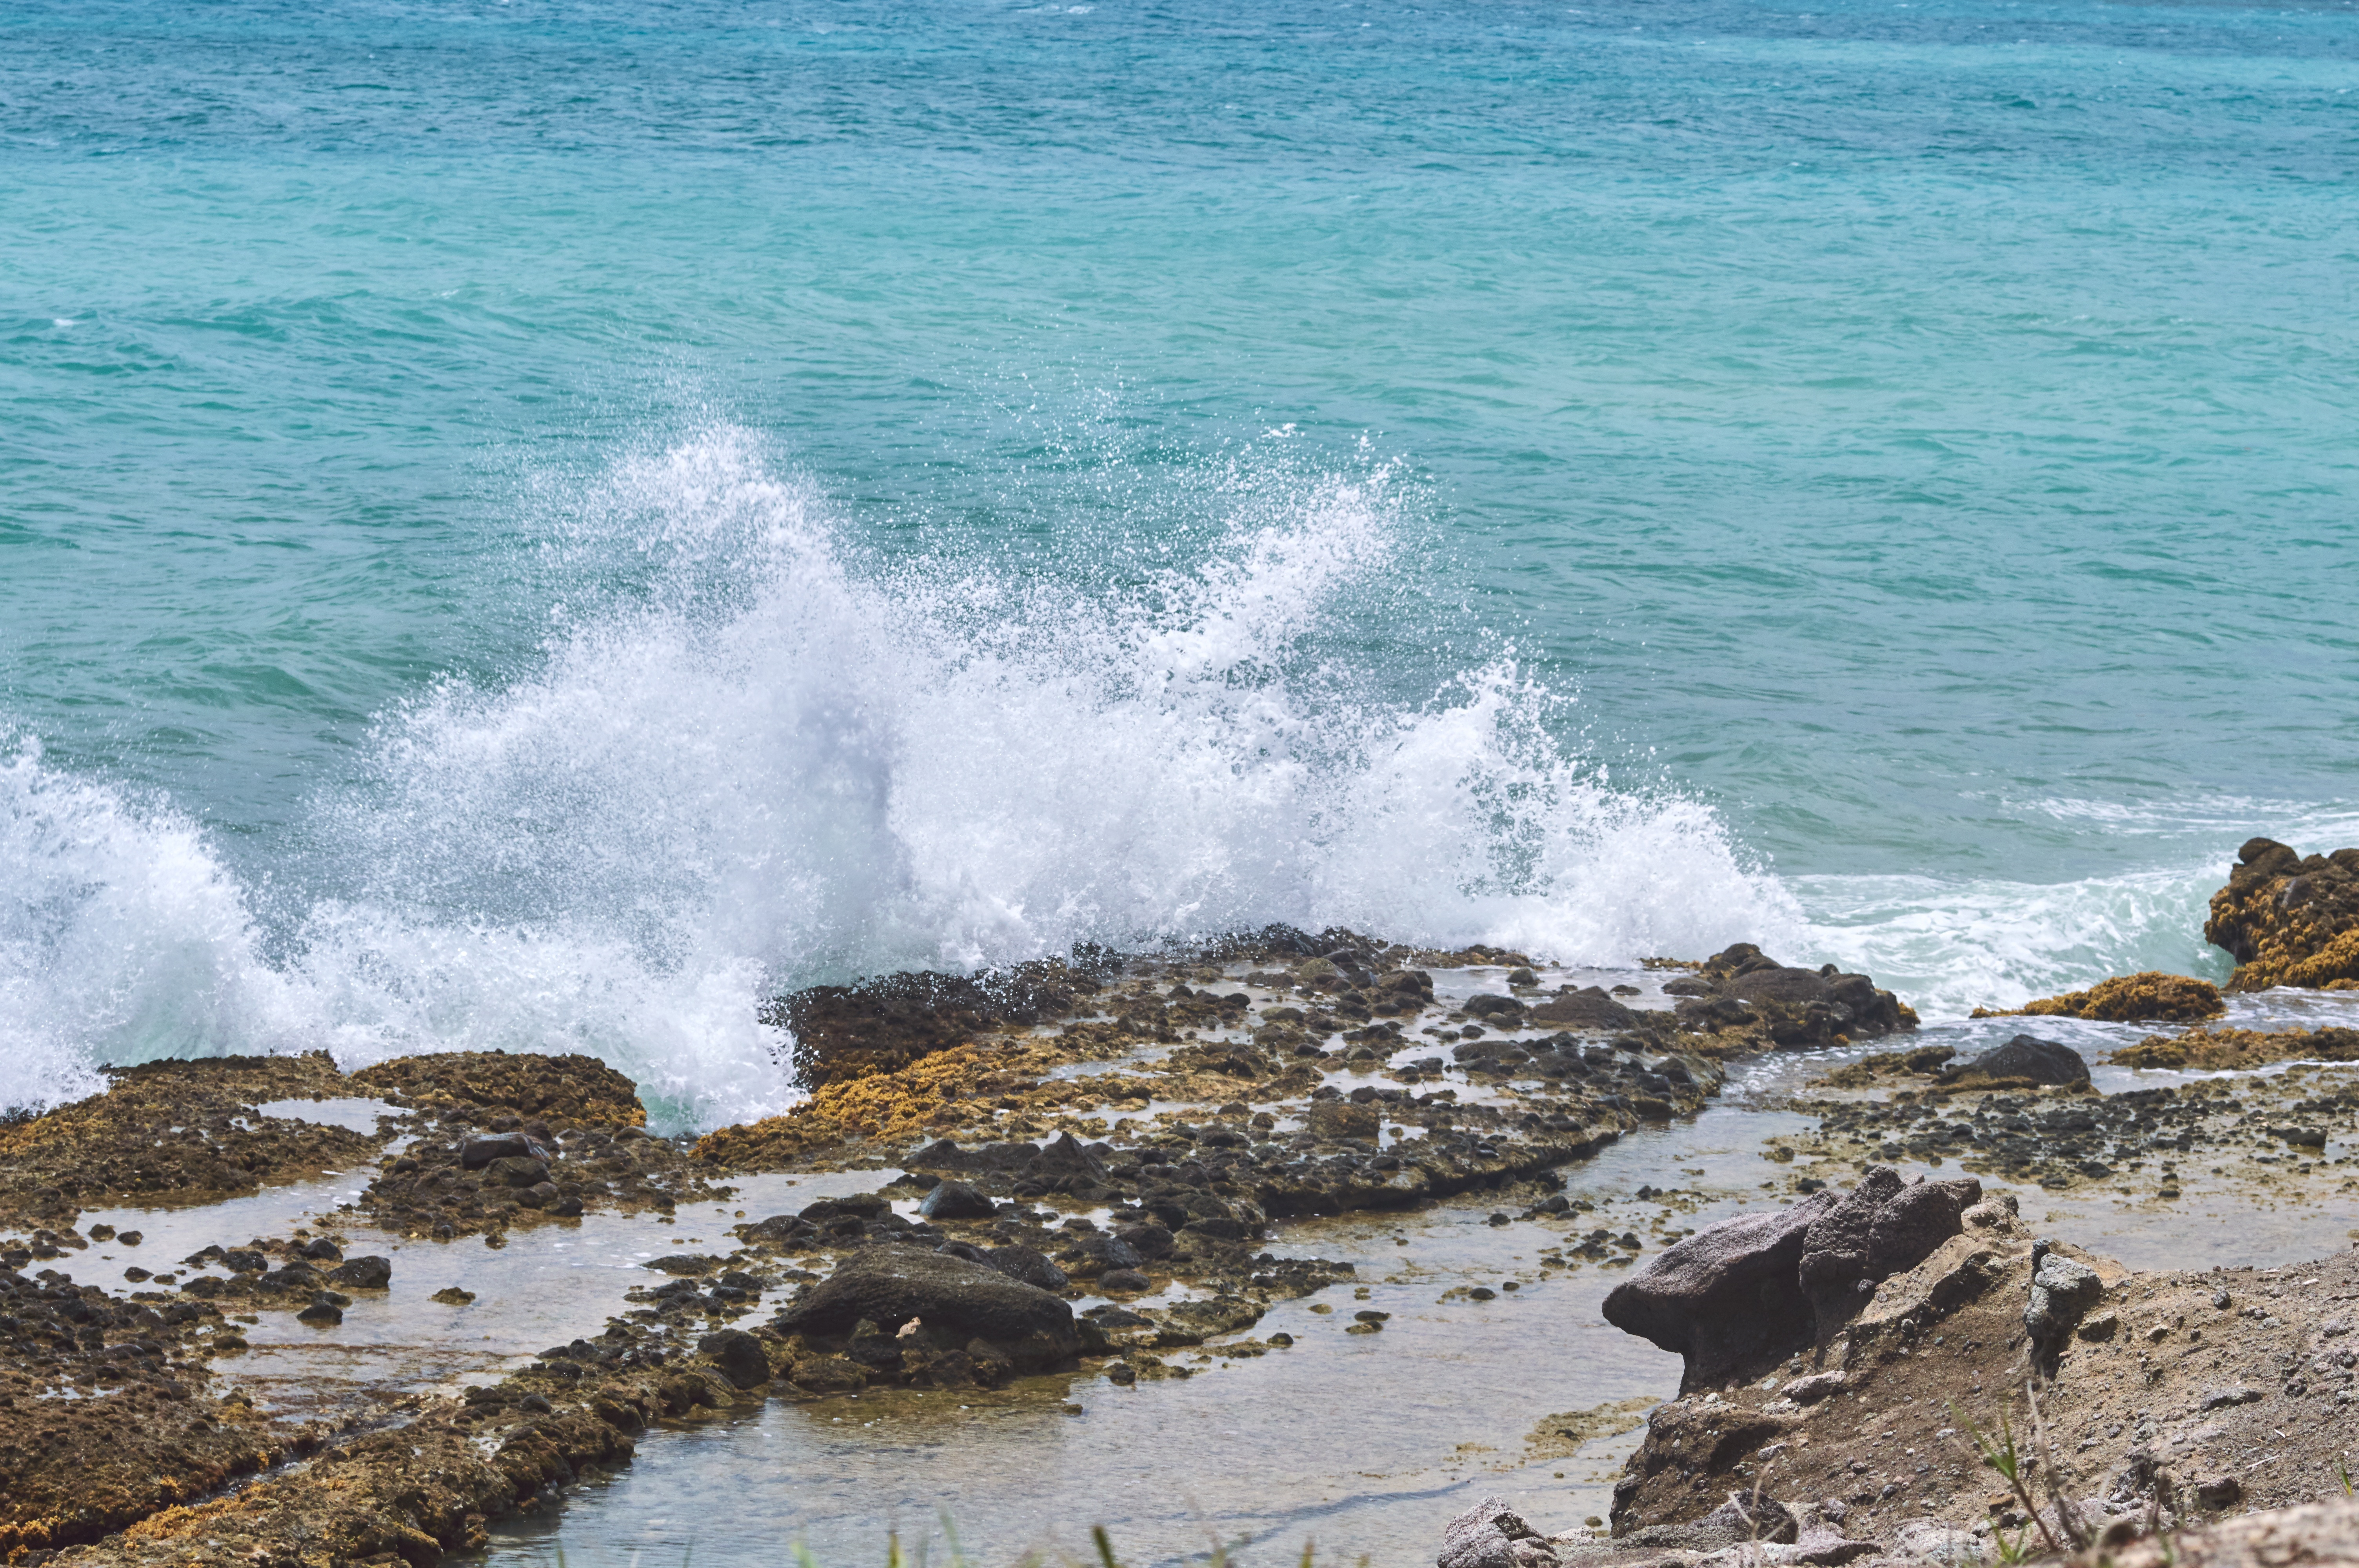
beach, landscape, sea, coast, water, nature, sand, rock, ocean, sun, shore, wave, wind, summer, travel, cliff, cove, splash, tropical, calm, bay, island, market, blue, terrain, body of water, side, sandy beach, cape, martinique, wind wave